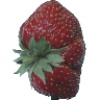
Label: Strawberry Wedge 1